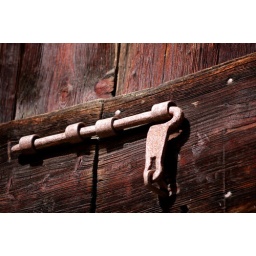
Close-up of an old latch in a wooden door